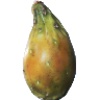
Label: Cactus fruit 1